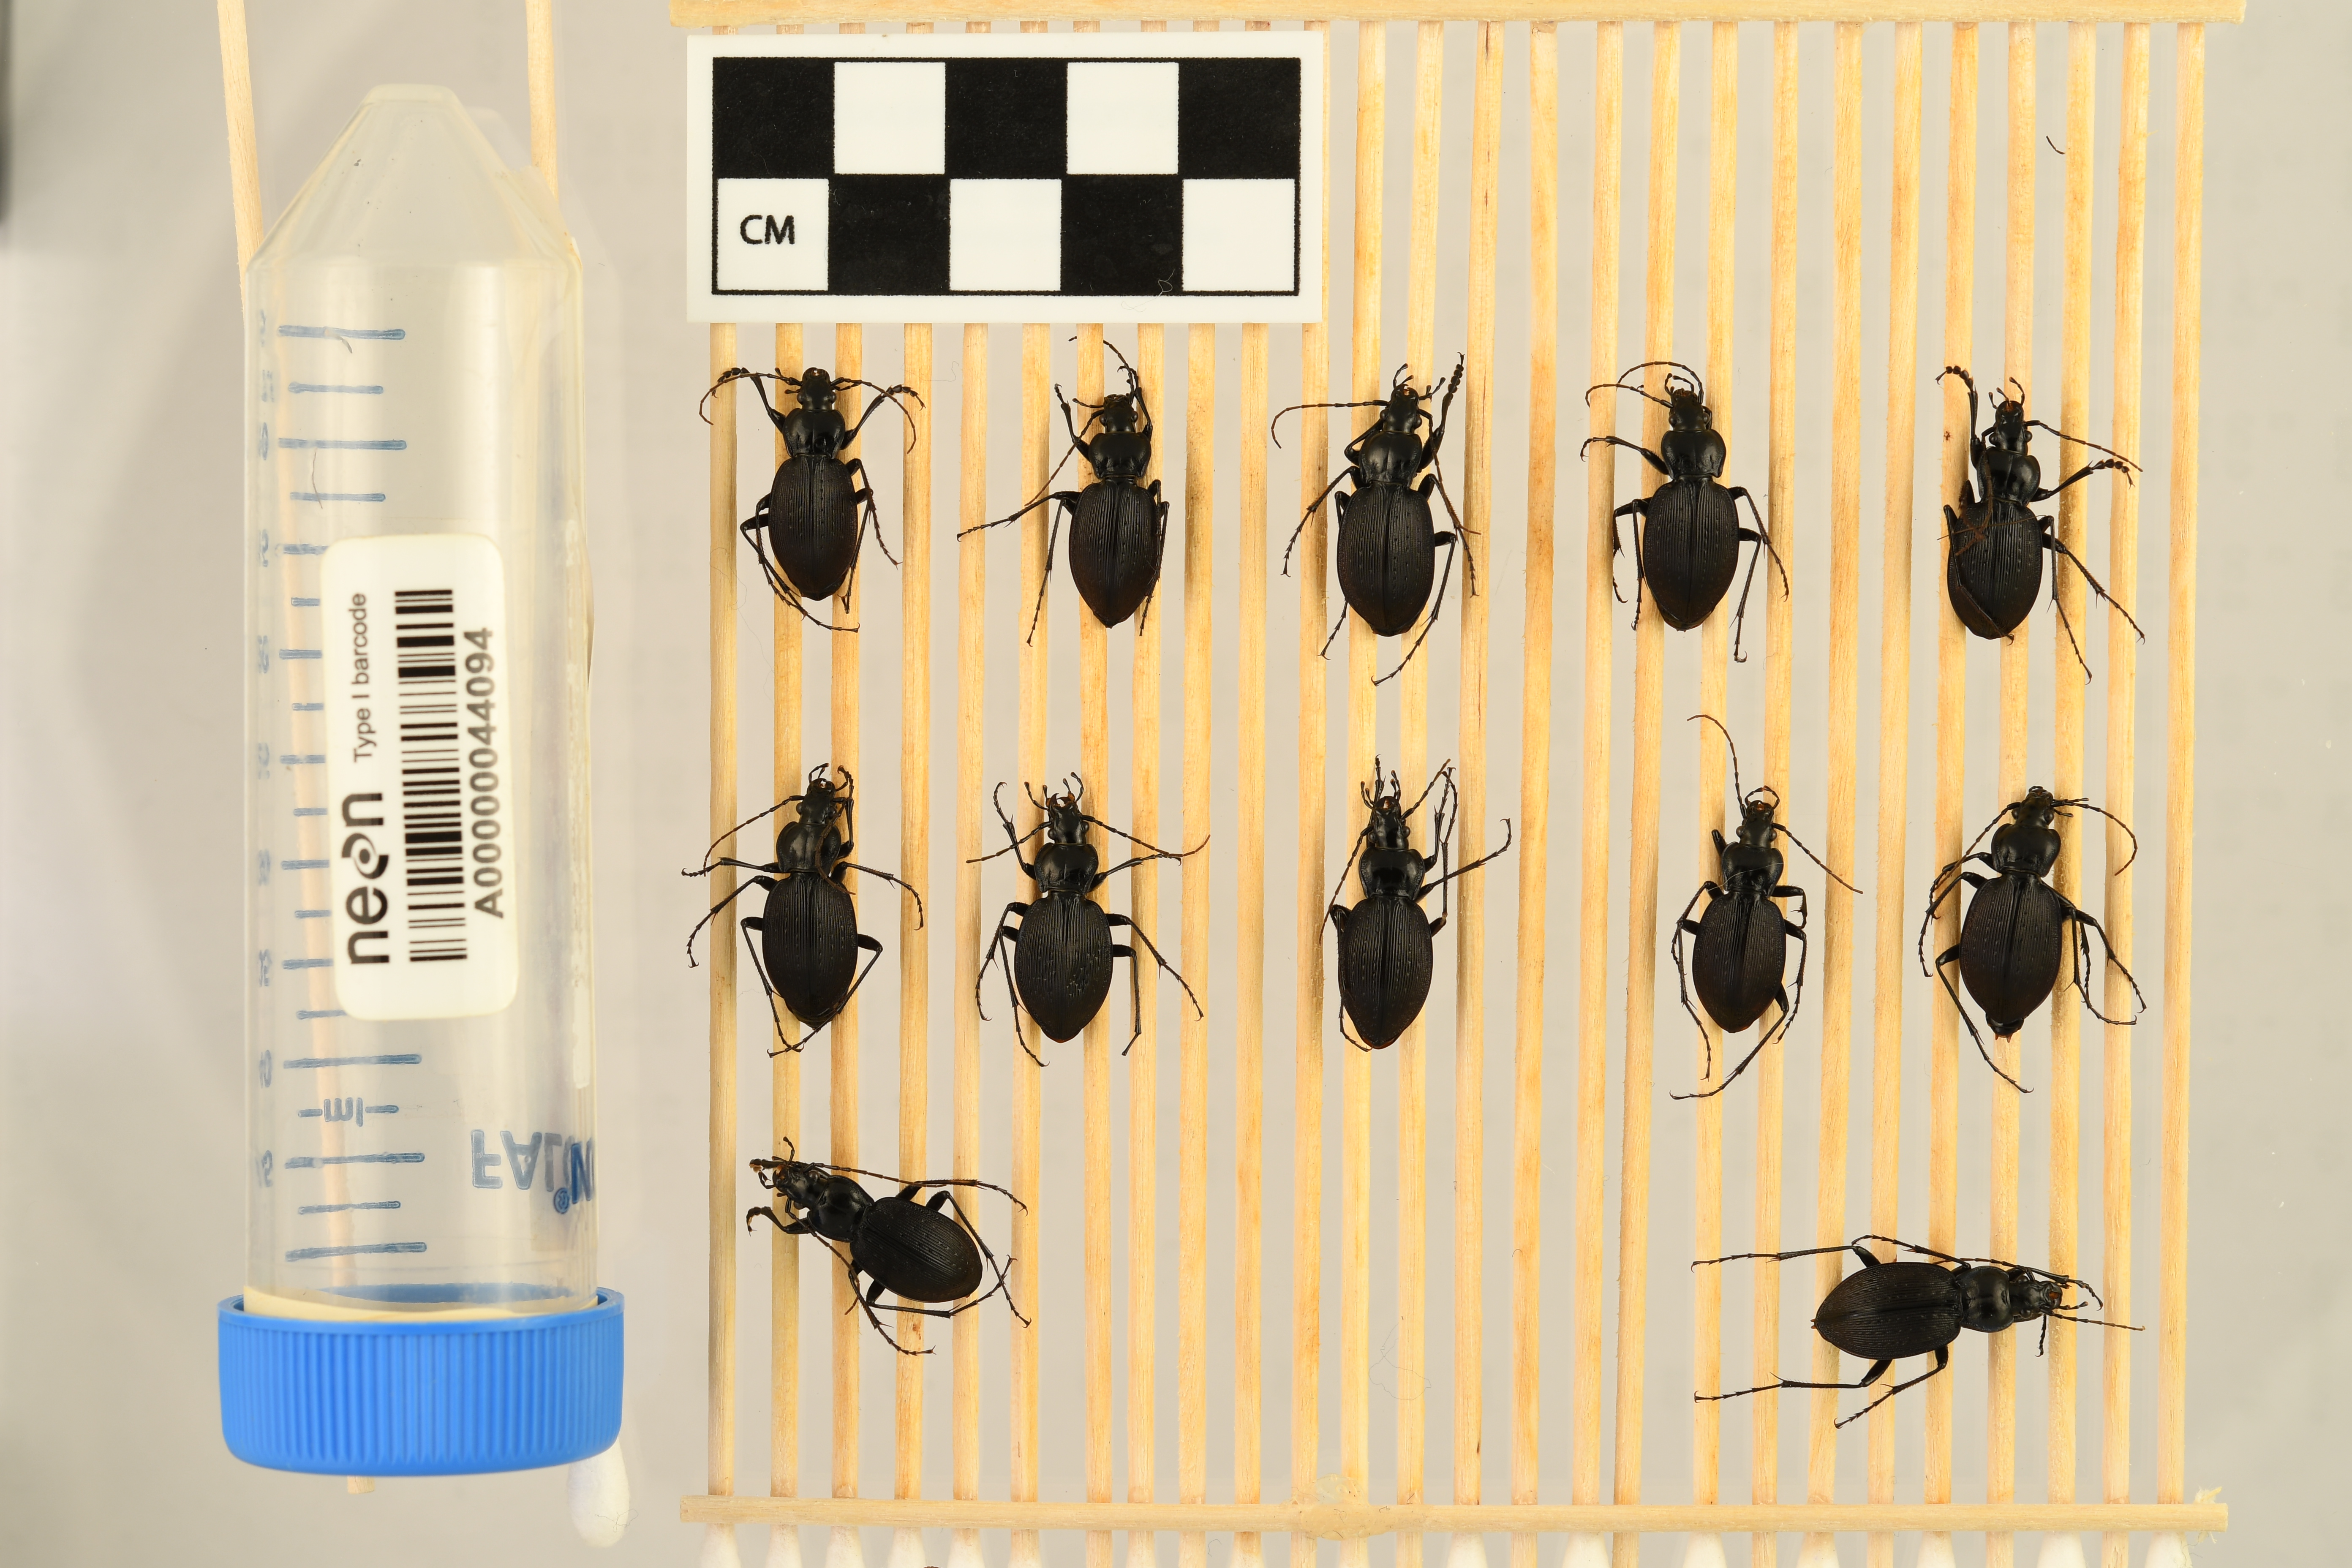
Carabus goryi — Great Smoky Mountains National Park NEON, plot GRSM_022. Beetle 9, ElytraLength: 1.107 cm (lying flat: Yes)

Carabus goryi — Great Smoky Mountains National Park NEON, plot GRSM_022. Beetle 9, ElytraWidth: 0.5201 cm (lying flat: Yes)

Carabus goryi — Great Smoky Mountains National Park NEON, plot GRSM_022. Beetle 10, ElytraLength: 1.224 cm (lying flat: Yes)

Carabus goryi — Great Smoky Mountains National Park NEON, plot GRSM_022. Beetle 10, ElytraWidth: 0.5569 cm (lying flat: Yes)

Carabus goryi — Great Smoky Mountains National Park NEON, plot GRSM_022. Beetle 11, ElytraLength: 1.111 cm (lying flat: Yes)

Carabus goryi — Great Smoky Mountains National Park NEON, plot GRSM_022. Beetle 11, ElytraWidth: 0.5535 cm (lying flat: Yes)

Carabus goryi — Great Smoky Mountains National Park NEON, plot GRSM_022. Beetle 12, ElytraLength: 1.203 cm (lying flat: Yes)

Carabus goryi — Great Smoky Mountains National Park NEON, plot GRSM_022. Beetle 12, ElytraWidth: 0.5715 cm (lying flat: Yes)